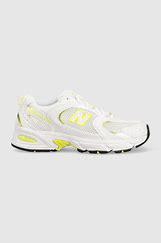
Brand: New
Model: Balance 100